Mother Riley Meets the Vampire

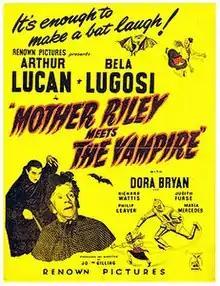
Theatrical release poster

Mother Riley Meets the Vampire (also known as Vampire Over London and My Son, the Vampire) is a 1952 British horror comedy film directed by John Gilling, starring Arthur Lucan and Bela Lugosi. It was filmed at Nettlefold Studios.